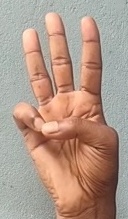
ASL sign: 6